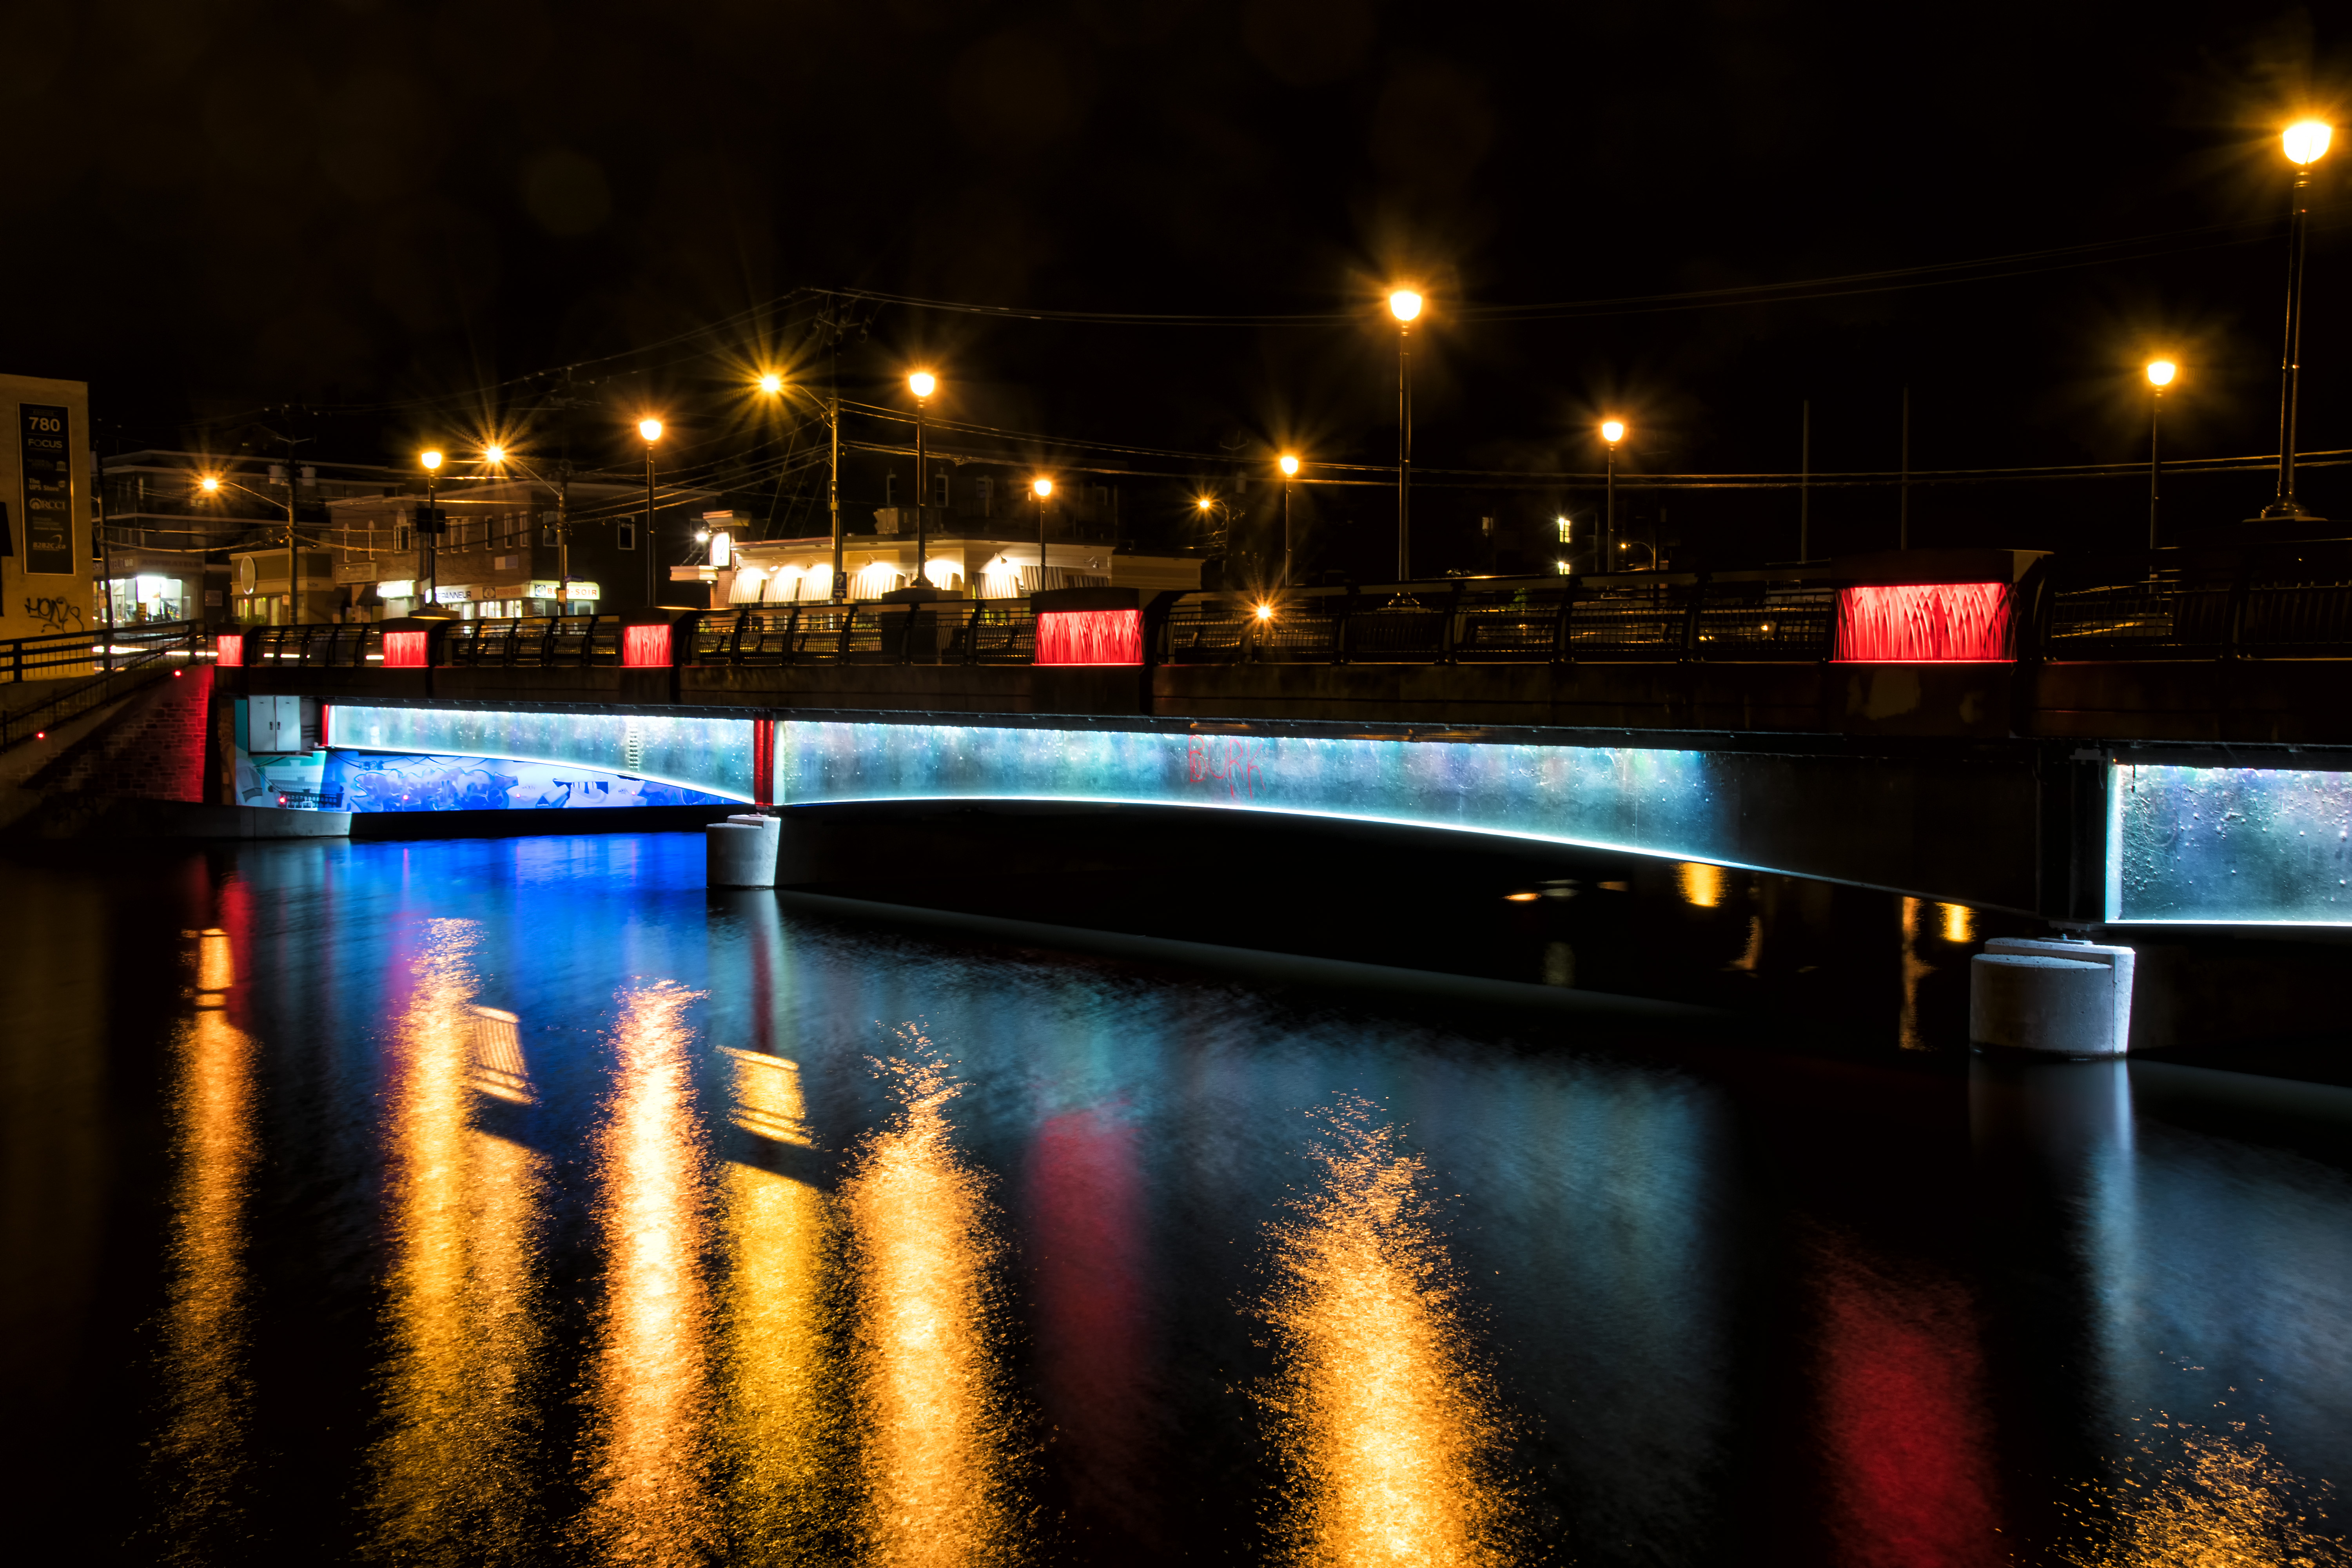
light, night, cityscape, dusk, evening, reflection, darkness, lighting, waterway, painting, canada, nuit, peinture, quebec, sherbrooke, lumineuse